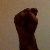
The image shows a hand gesture representing the letter 'S' in Indian Sign Language.